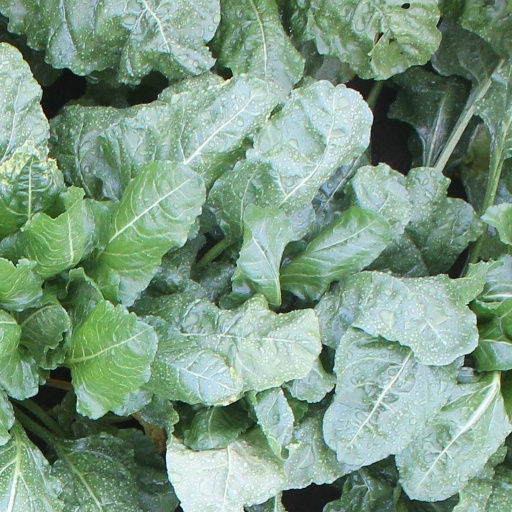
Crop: sugar beet